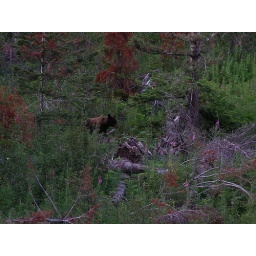
Picture of a Black bear taken from the side of a road somewhere in Glacier National Park.